Seville

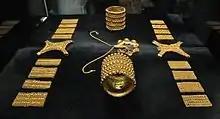
Treasure of El Carambolo, belonging to the ancient Tartessian sanctuary located 3 kilometers west of Seville.

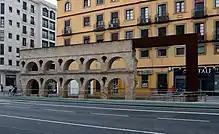
Section of Caños de Carmona

The mythological founder of the city is Hercules (Heracles), commonly identified with the Phoenician god Melqart, who the myth says sailed through the Strait of Gibraltar to the Atlantic, and founded trading posts at the current sites of Cádiz and of Seville. The original core of the city, in the neighbourhood of the present-day street, Cuesta del Rosario, dates to the 8th century BC, when Seville was on an island in the Guadalquivir. Archaeological excavations in 1999 found anthropic remains under the north wall of the Real Alcázar dating to the 8th–7th century BC. The town was called "Hisbaal" by the Phoenicians and by the Tartessians, the indigenous pre-Roman Iberian people of Tartessos, who controlled the Guadalquivir Valley at the time.